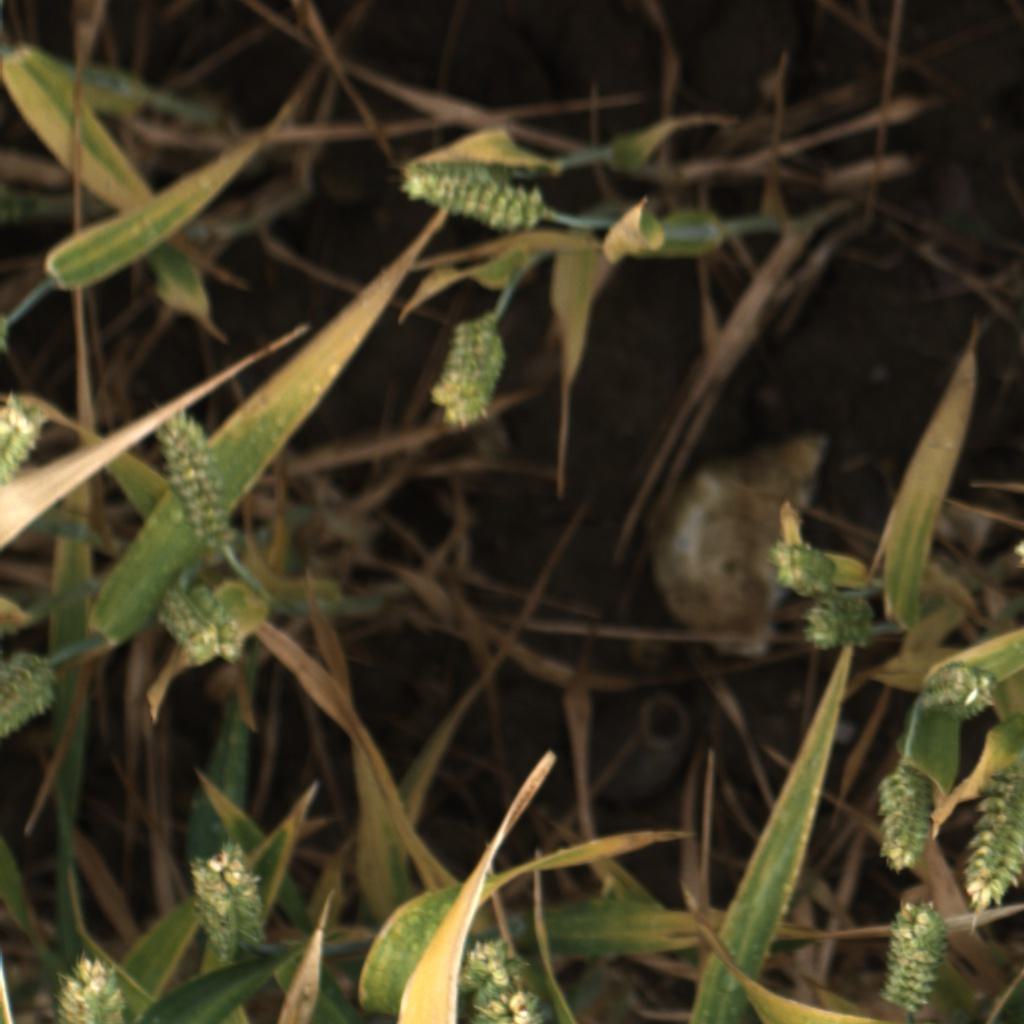
Country: UK
Location: Rothamsted
Wheat development stage: Filling - Ripening